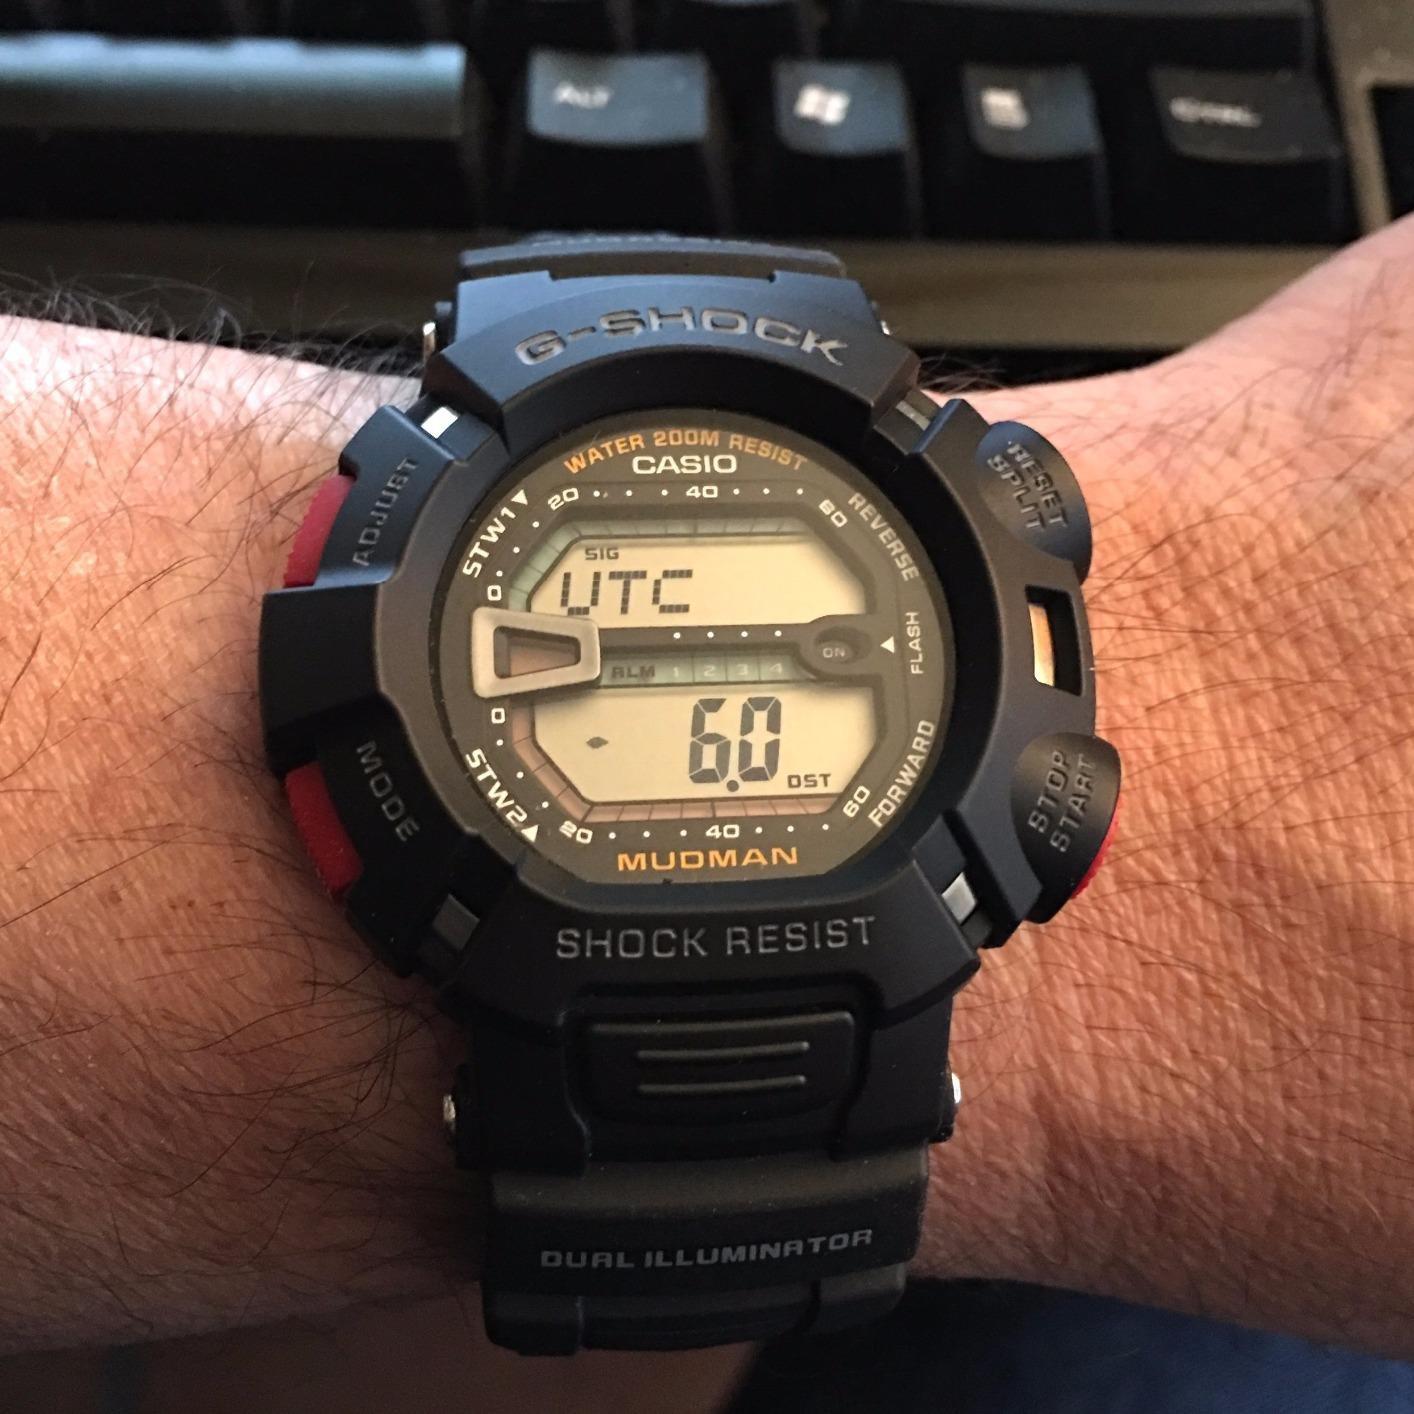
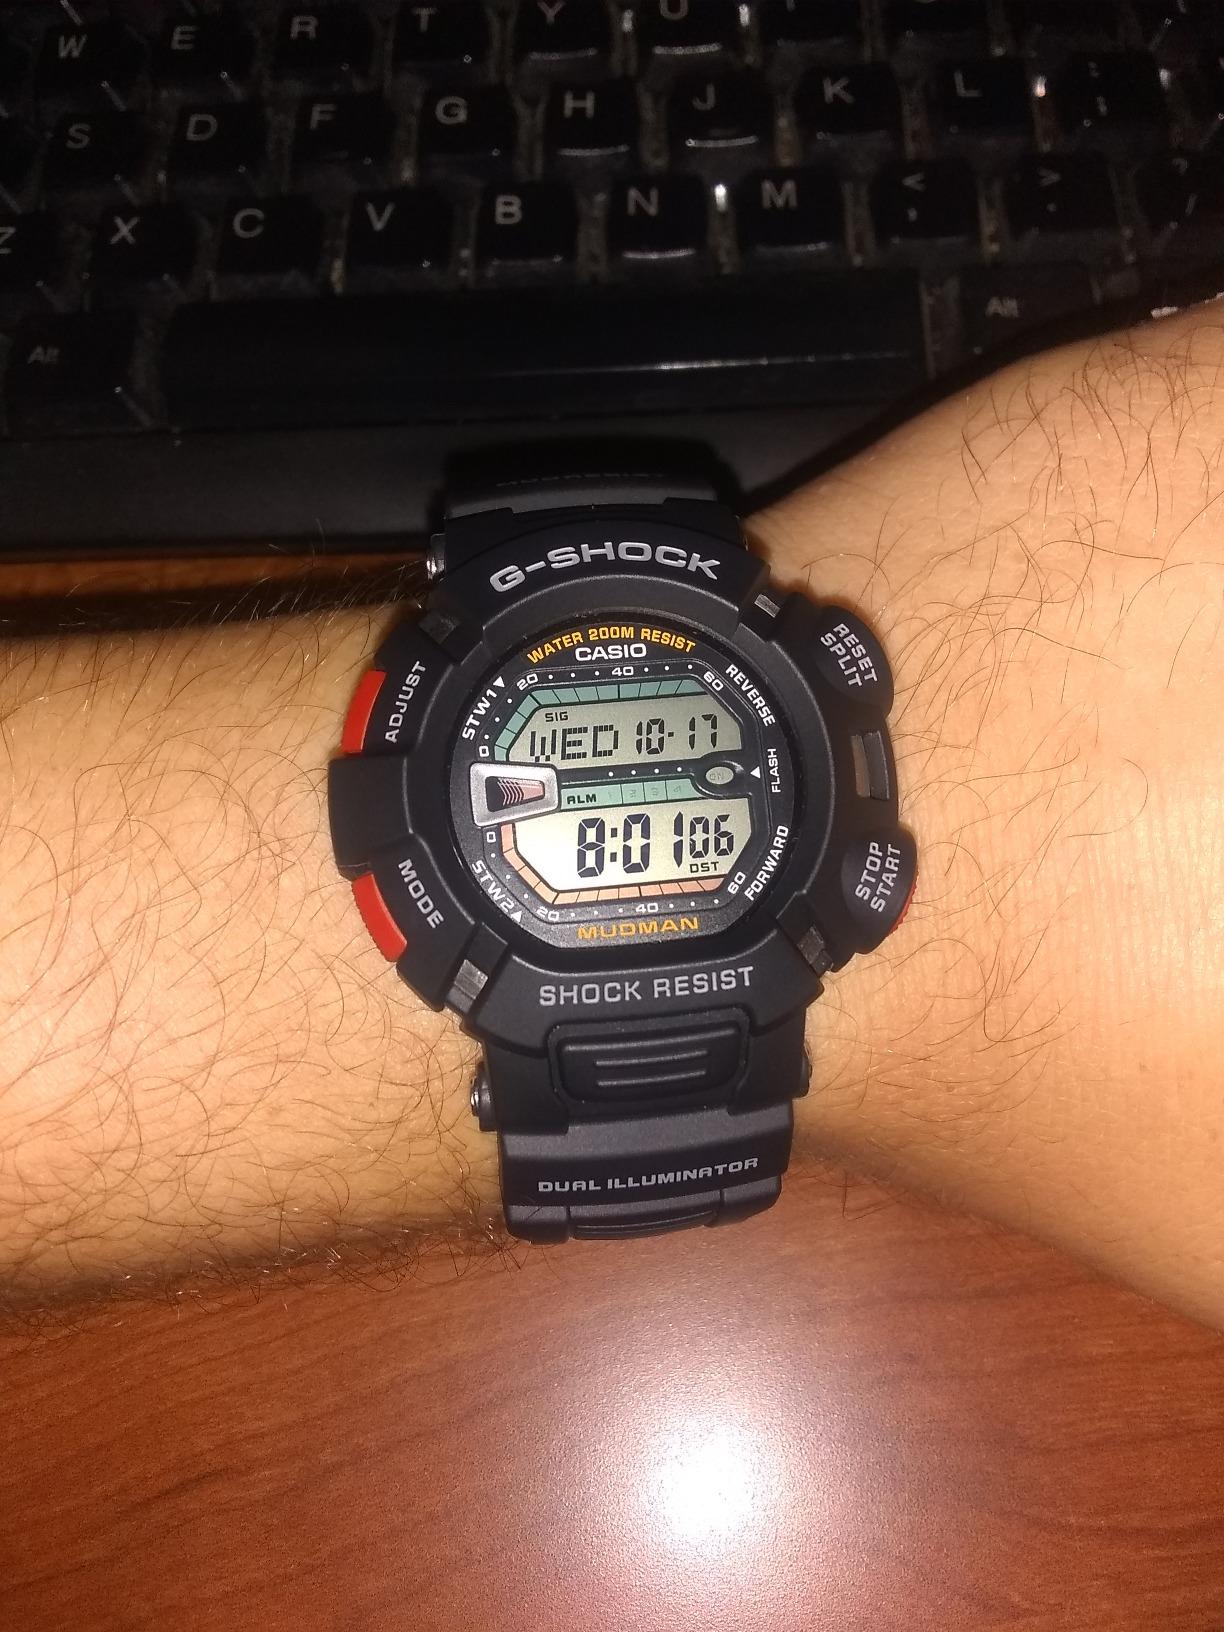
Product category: accessories_watch
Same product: yes